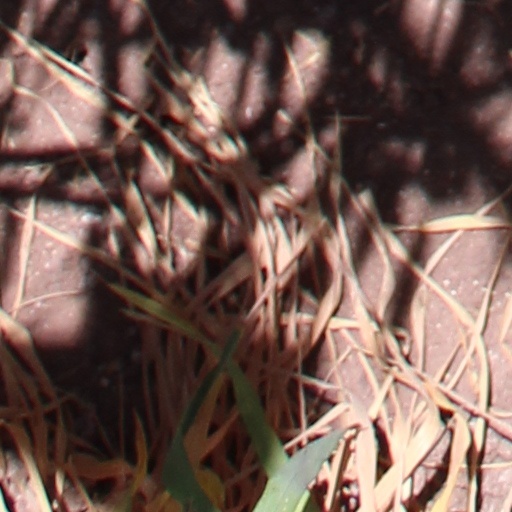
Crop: wheat